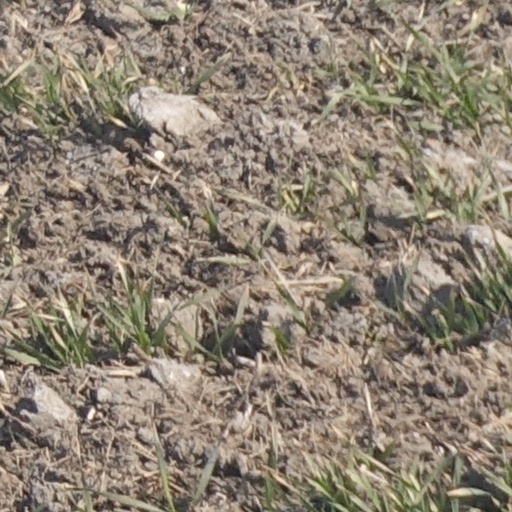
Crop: wheat